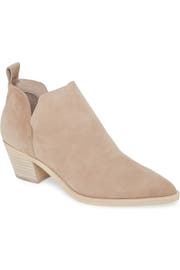
a deeply notched topline echo the angle of the pointy toe on a boot styled with a western attitude and a tapered cowgirl heel